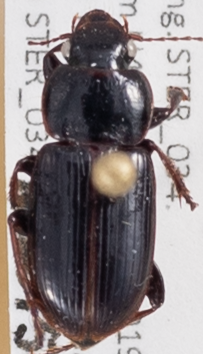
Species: Harpalus amputatus
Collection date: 2015-05-28
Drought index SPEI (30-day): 2.09
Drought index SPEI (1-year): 1.594
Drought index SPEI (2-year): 1.082